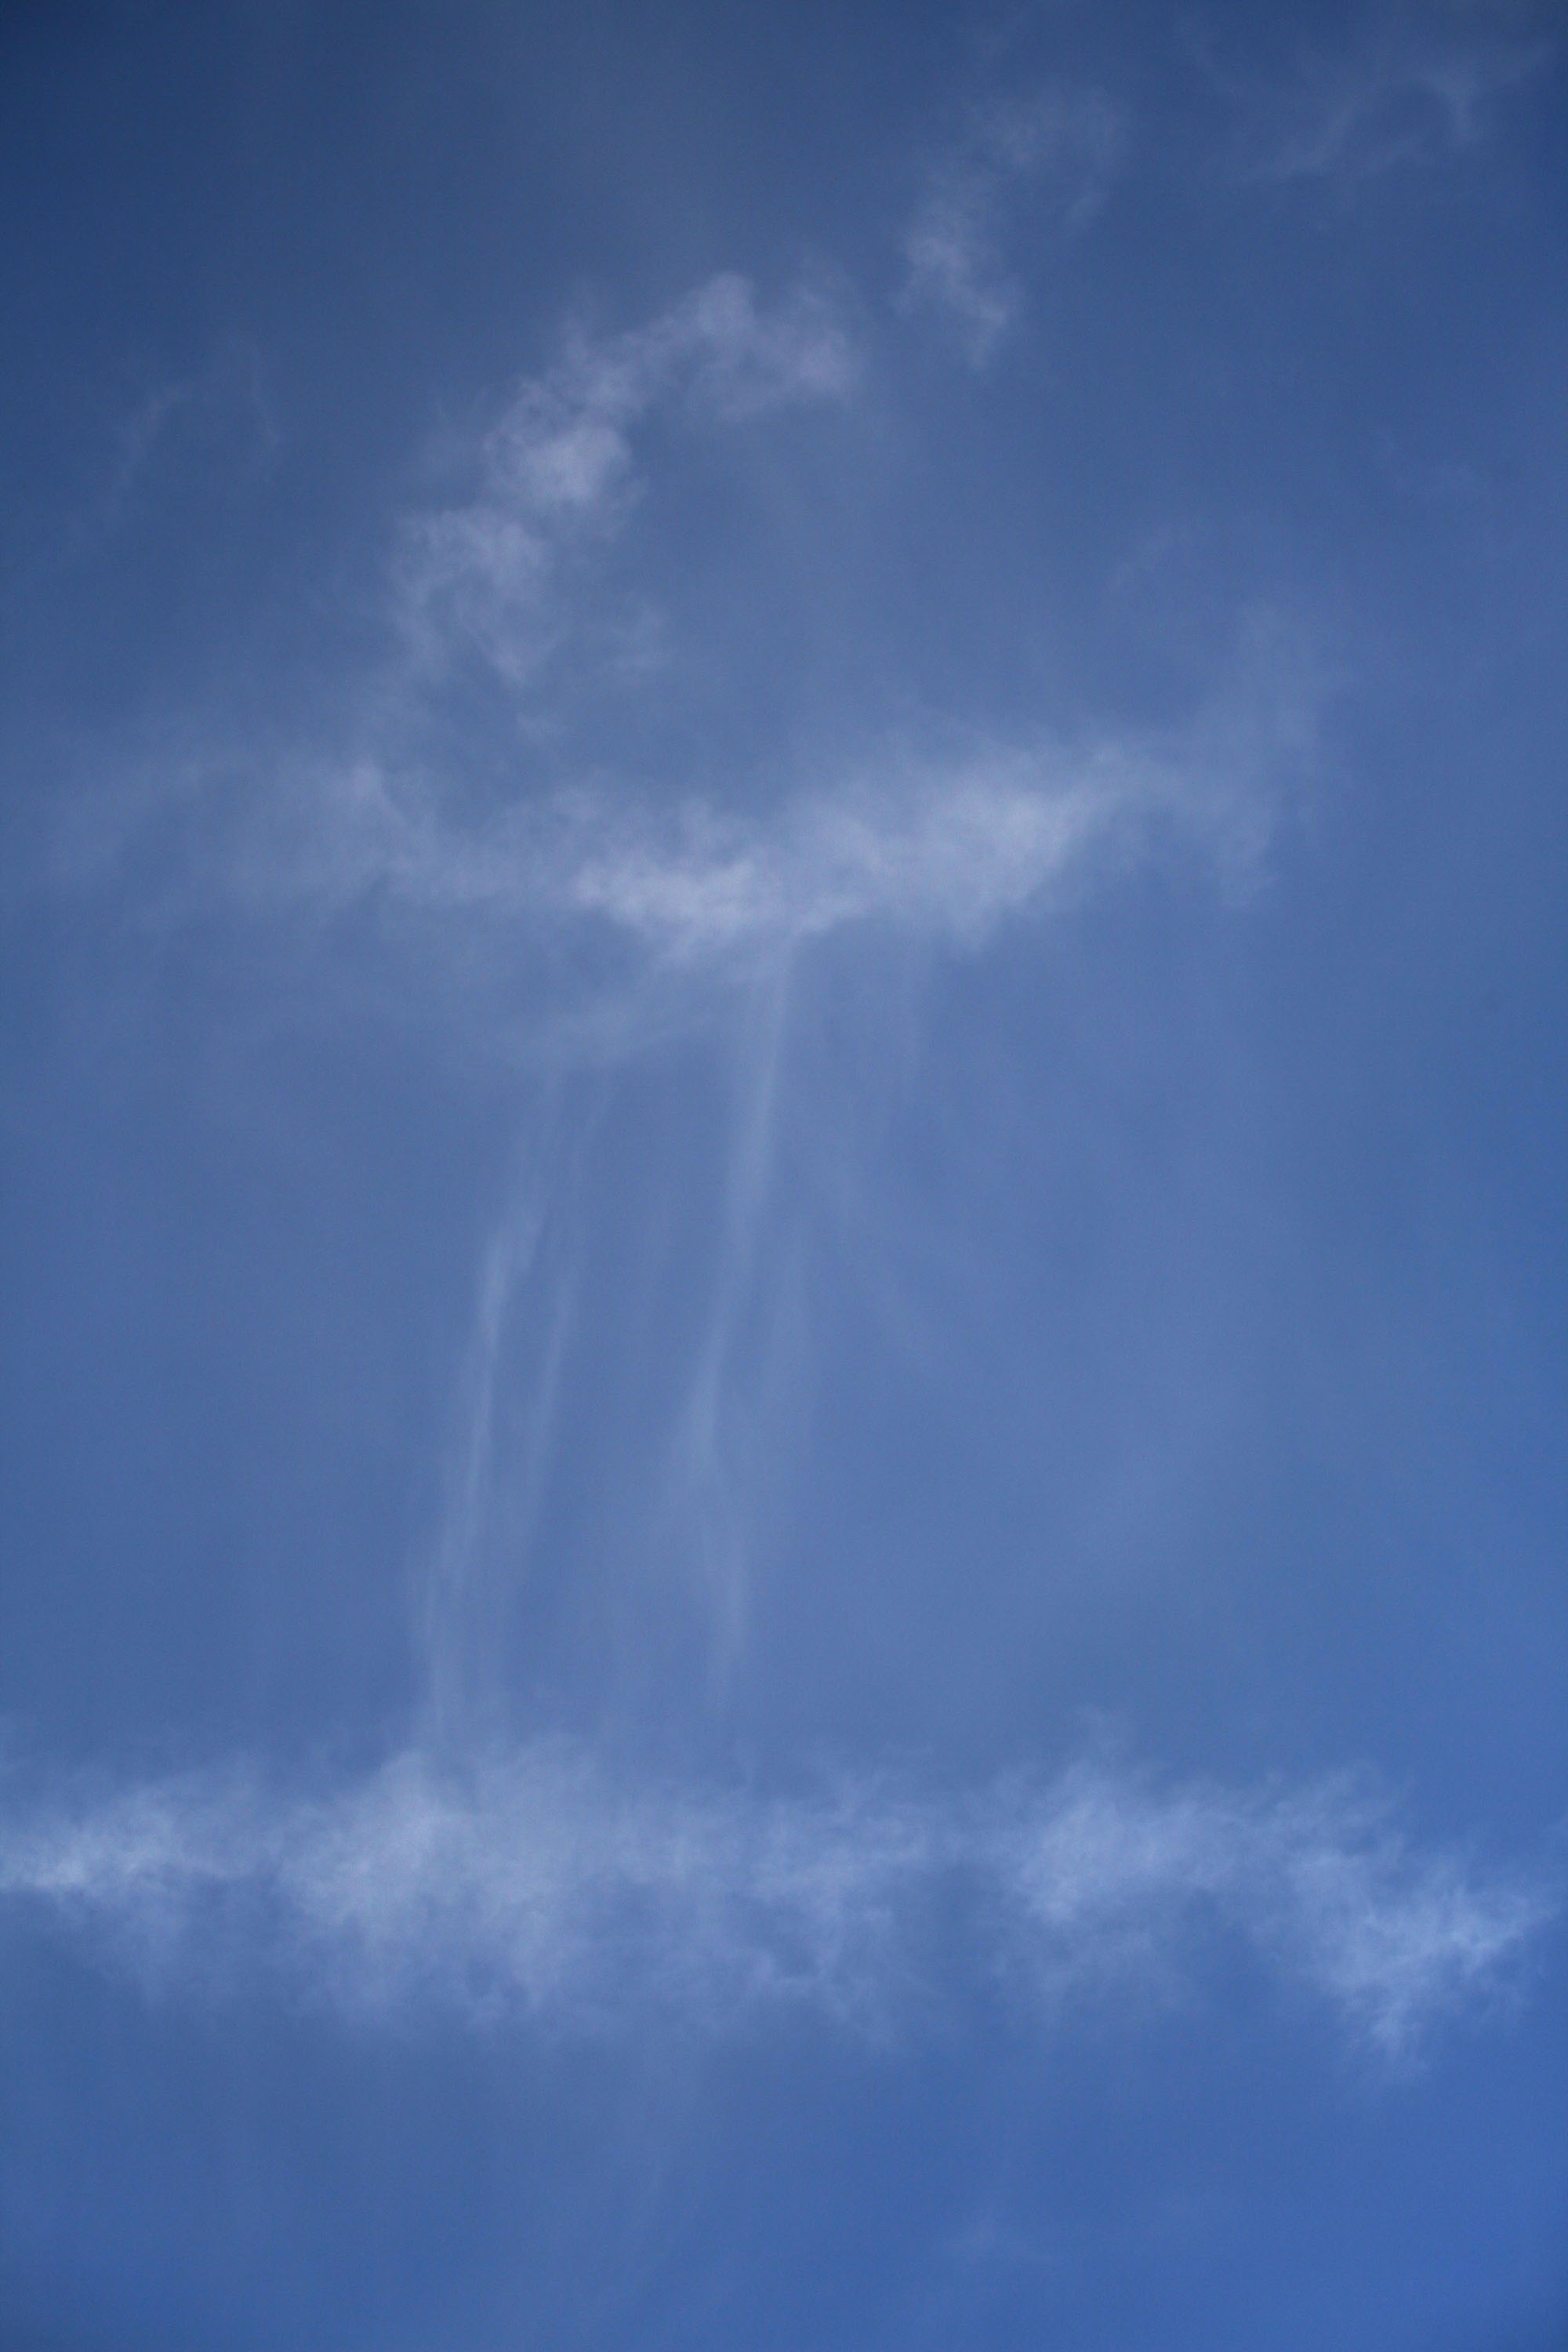
nature, cloud, sky, atmosphere, weather, cumulus, blue, clouds, phenomenon, meteorological phenomenon